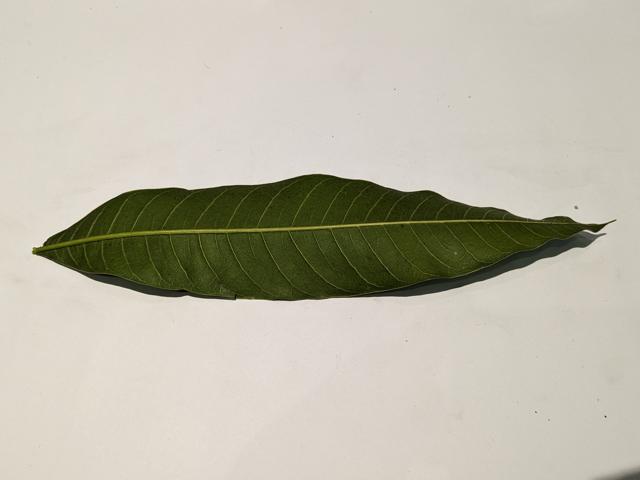
Mango leaf variety: Amrapali